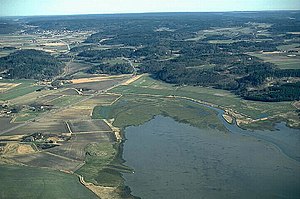
Färlevfjorden
flyfoto af den inderste del af Färlevfjorden ved Färlev.
Färlevfjorden er en bifjord til Gullmarsfjorden i det mellemste Bohuslän. Fjordsystemet er dannet ved en brudlinje i klipperne i en grænse mellem gnejs mod syd og granit mod nord. Naturen omkring fjorden varierer mellem stejle klipper lige ned til fjorden, og fladere områder med strande og græsområder. Gullmarsfjorden deler sig i Färlevfjorden og Saltkällefjorden inden øerne Stora Bornö og Lilla Bornö. Färlevfjorden strækker sig forbi byerne Barkedal, Sämstad og Lingatan.